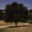
Label: oak_tree